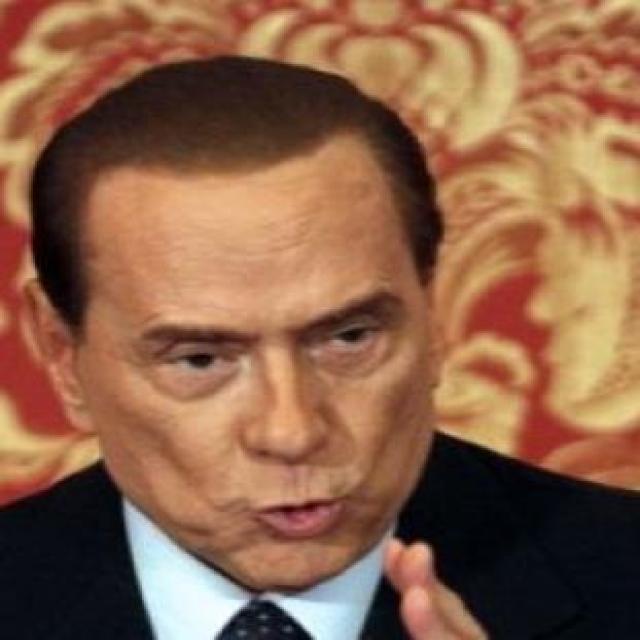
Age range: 45-64